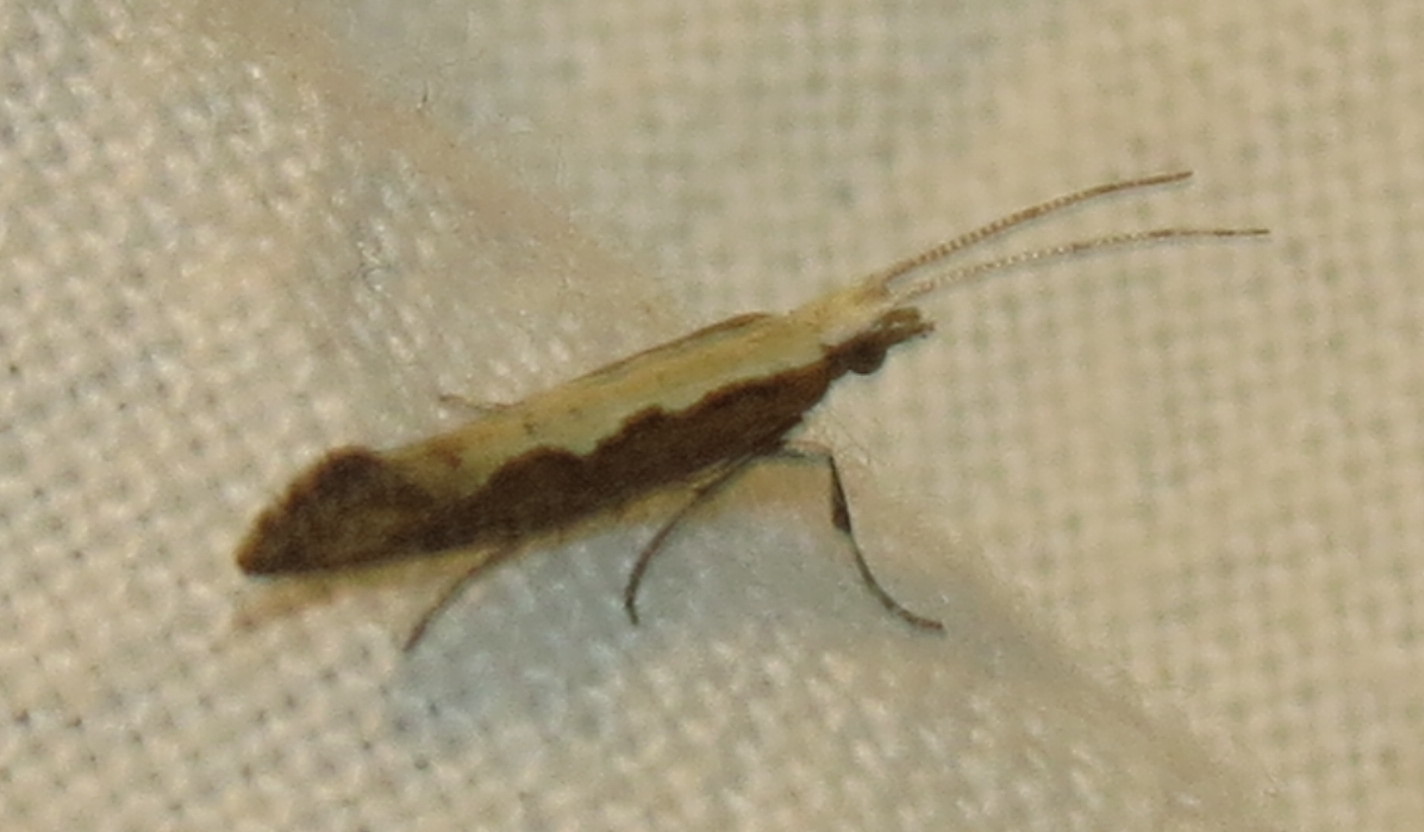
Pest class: diamondback_moth